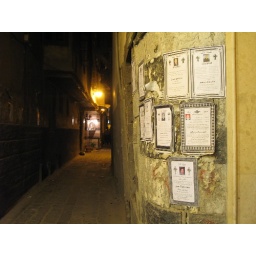
In the Christian quarter, obituaries posted on the wall outside a church while a Syrian version of Jesus-in-a-bathtub glows in the distance.